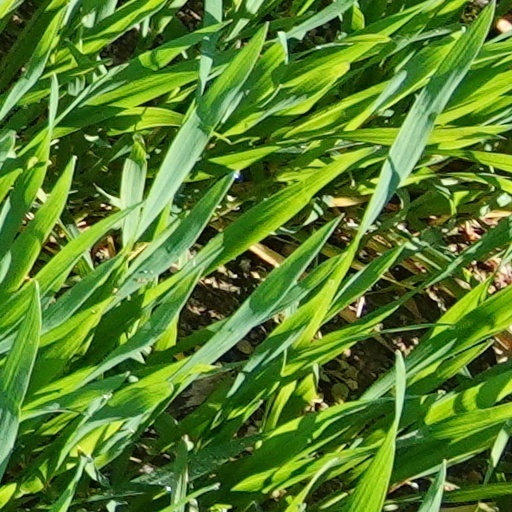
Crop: wheat